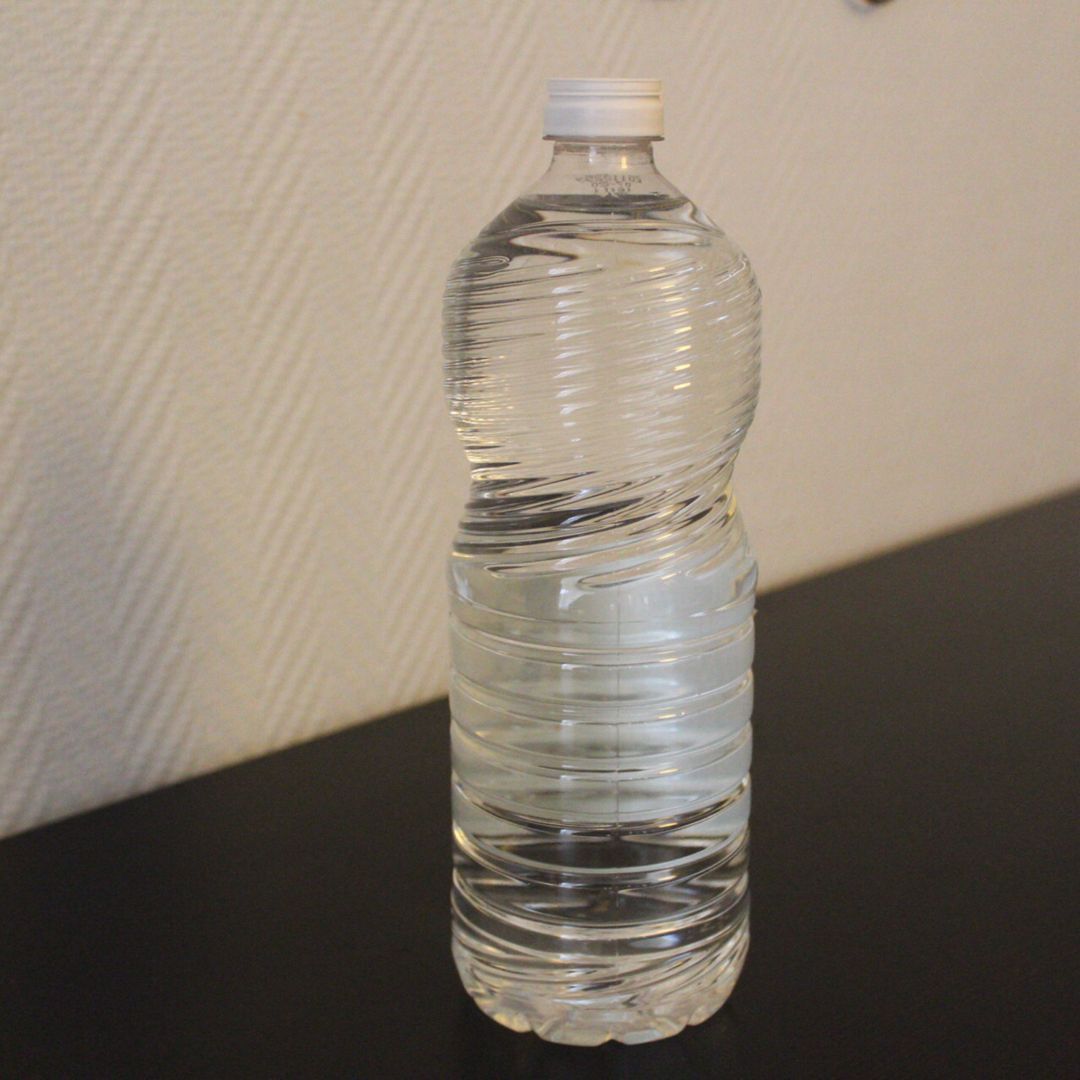
Waste category: plastic